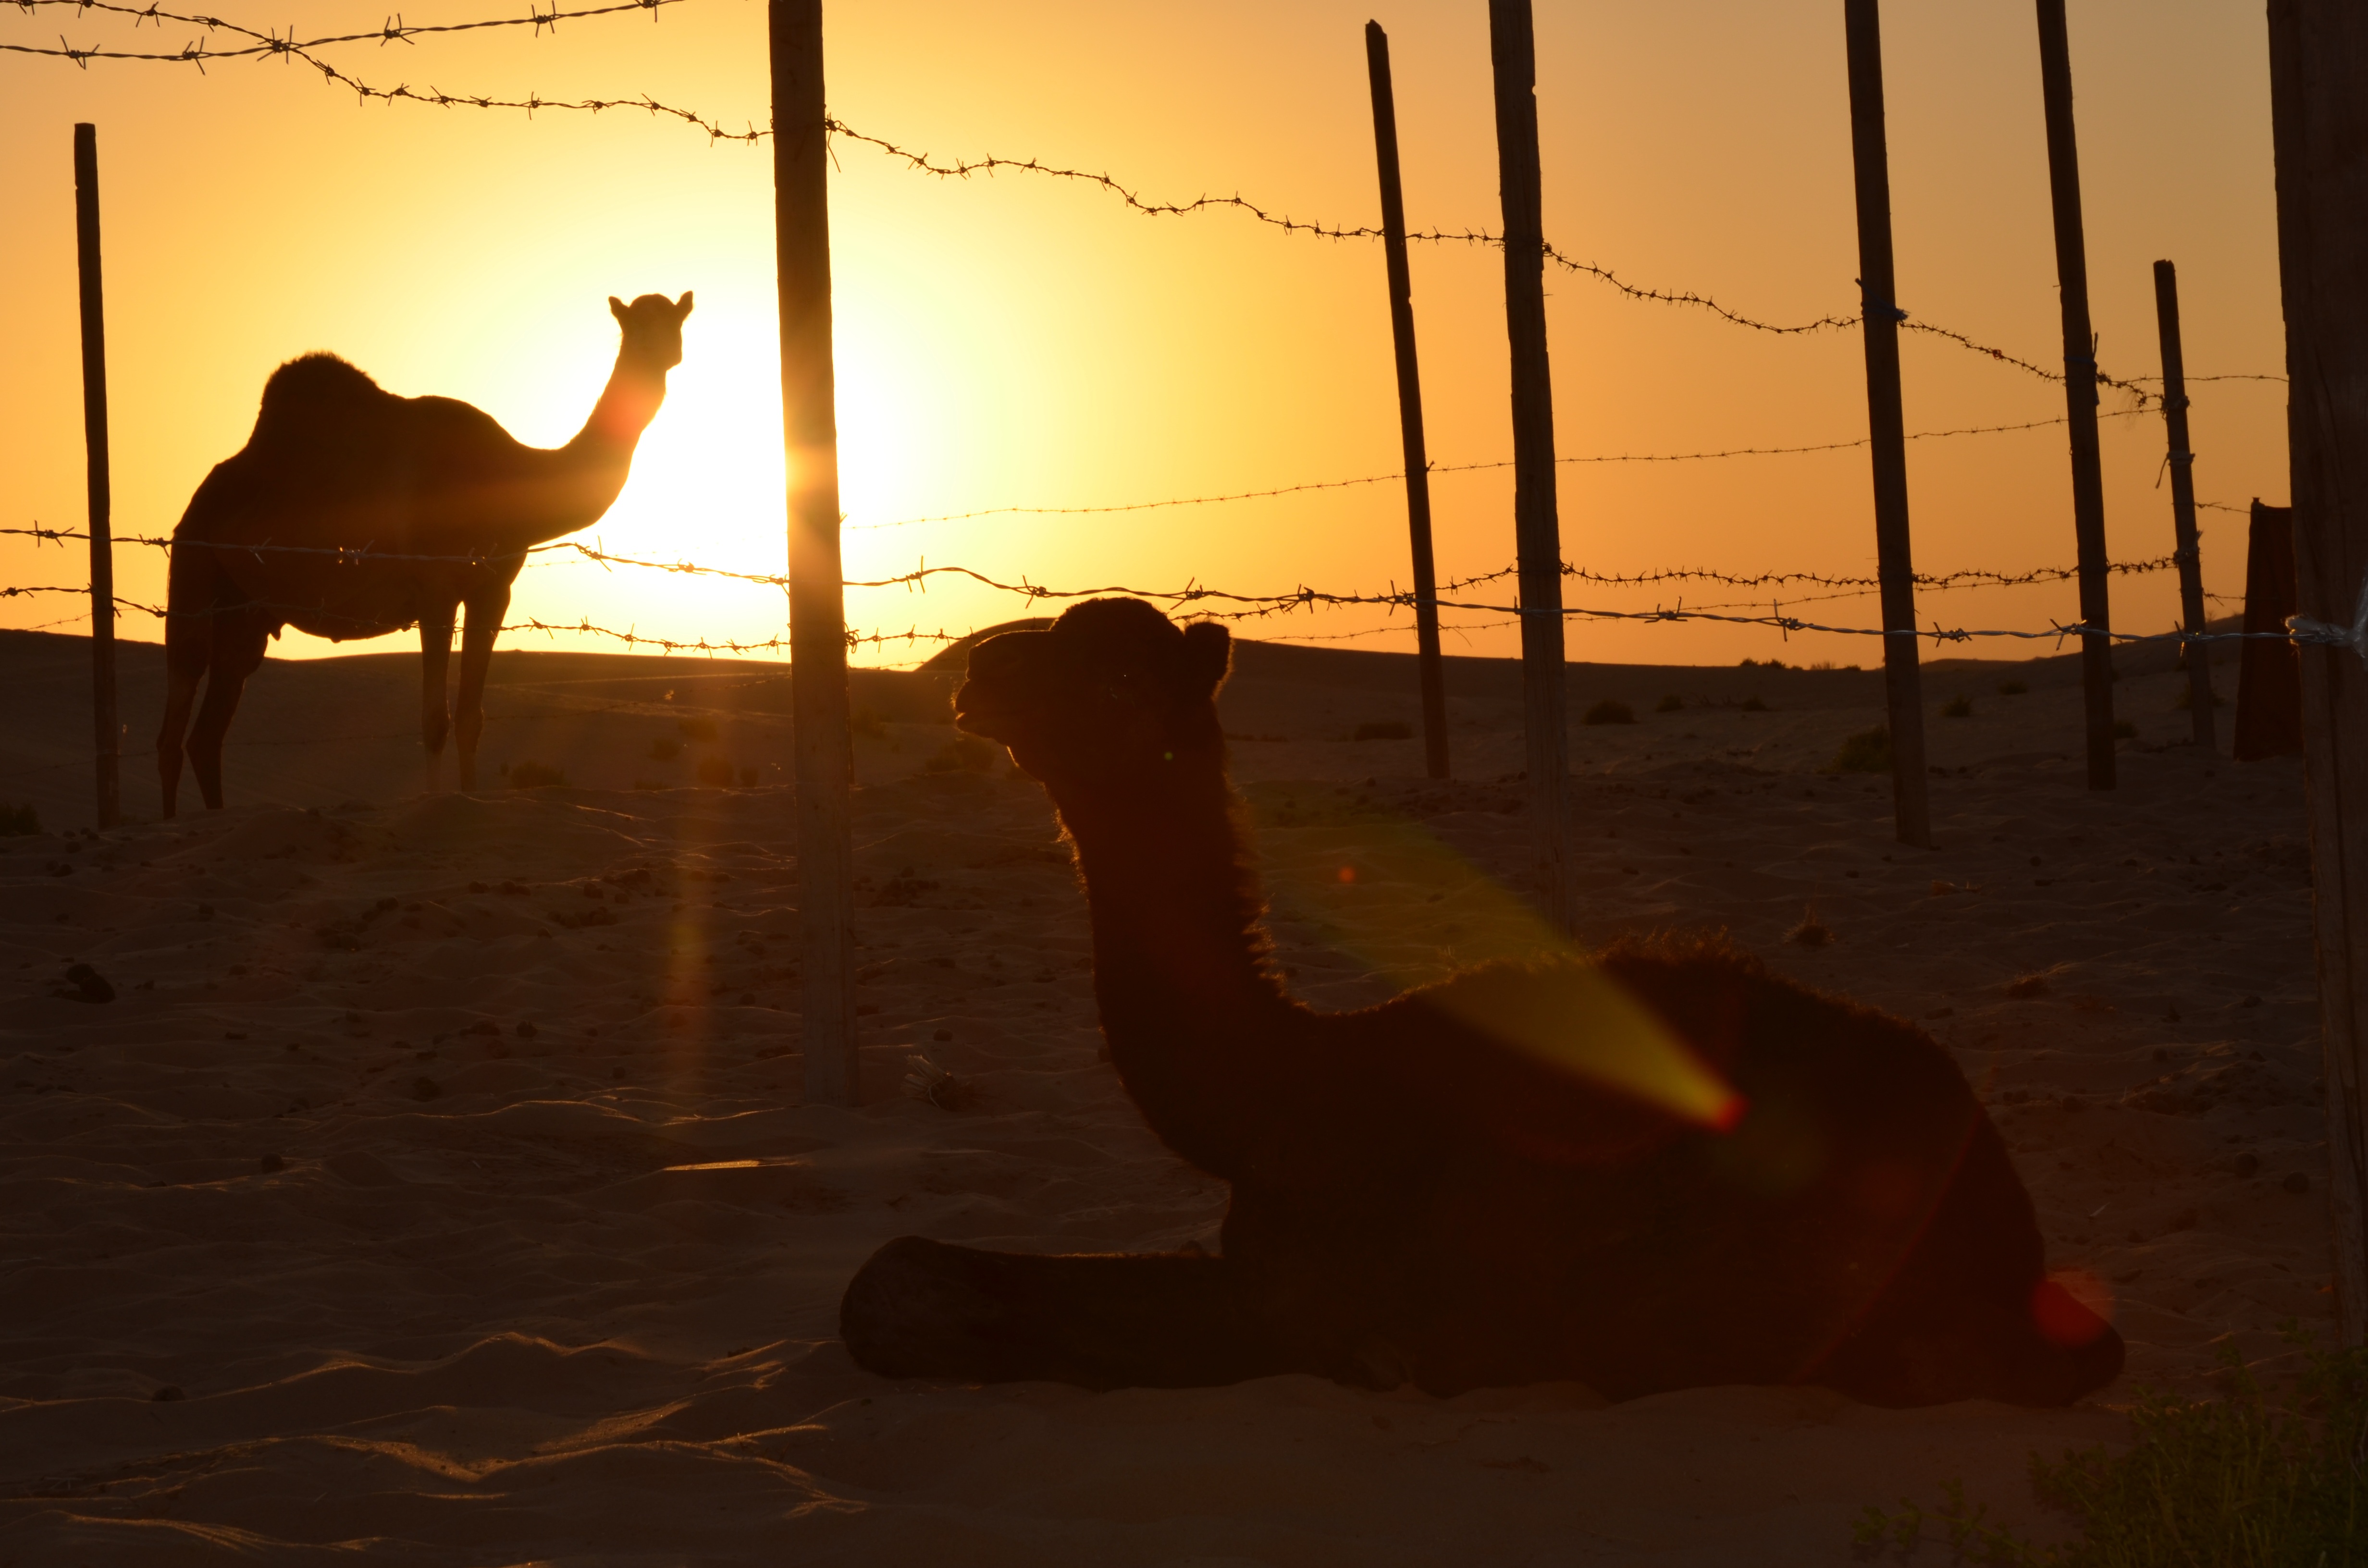
silhouette, light, sunrise, sunset, sunlight, morning, desert, evening, reflection, shadow, camels, abu dhabi